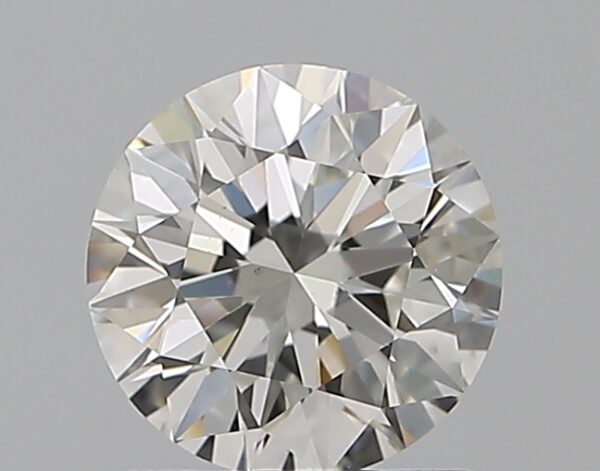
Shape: round
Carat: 1.01
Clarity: VS1
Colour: G
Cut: EX
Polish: EX
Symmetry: EX
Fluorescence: N
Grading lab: GIA
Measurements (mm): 6.38 x 6.42 x 4.01